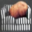
Label: couch